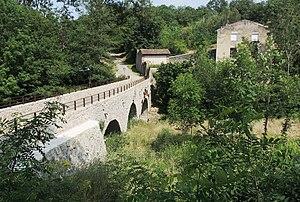
Vinzieux détail
Vinzieux est une commune française, située dans le département de l'Ardèche en région Auvergne-Rhône-Alpes.